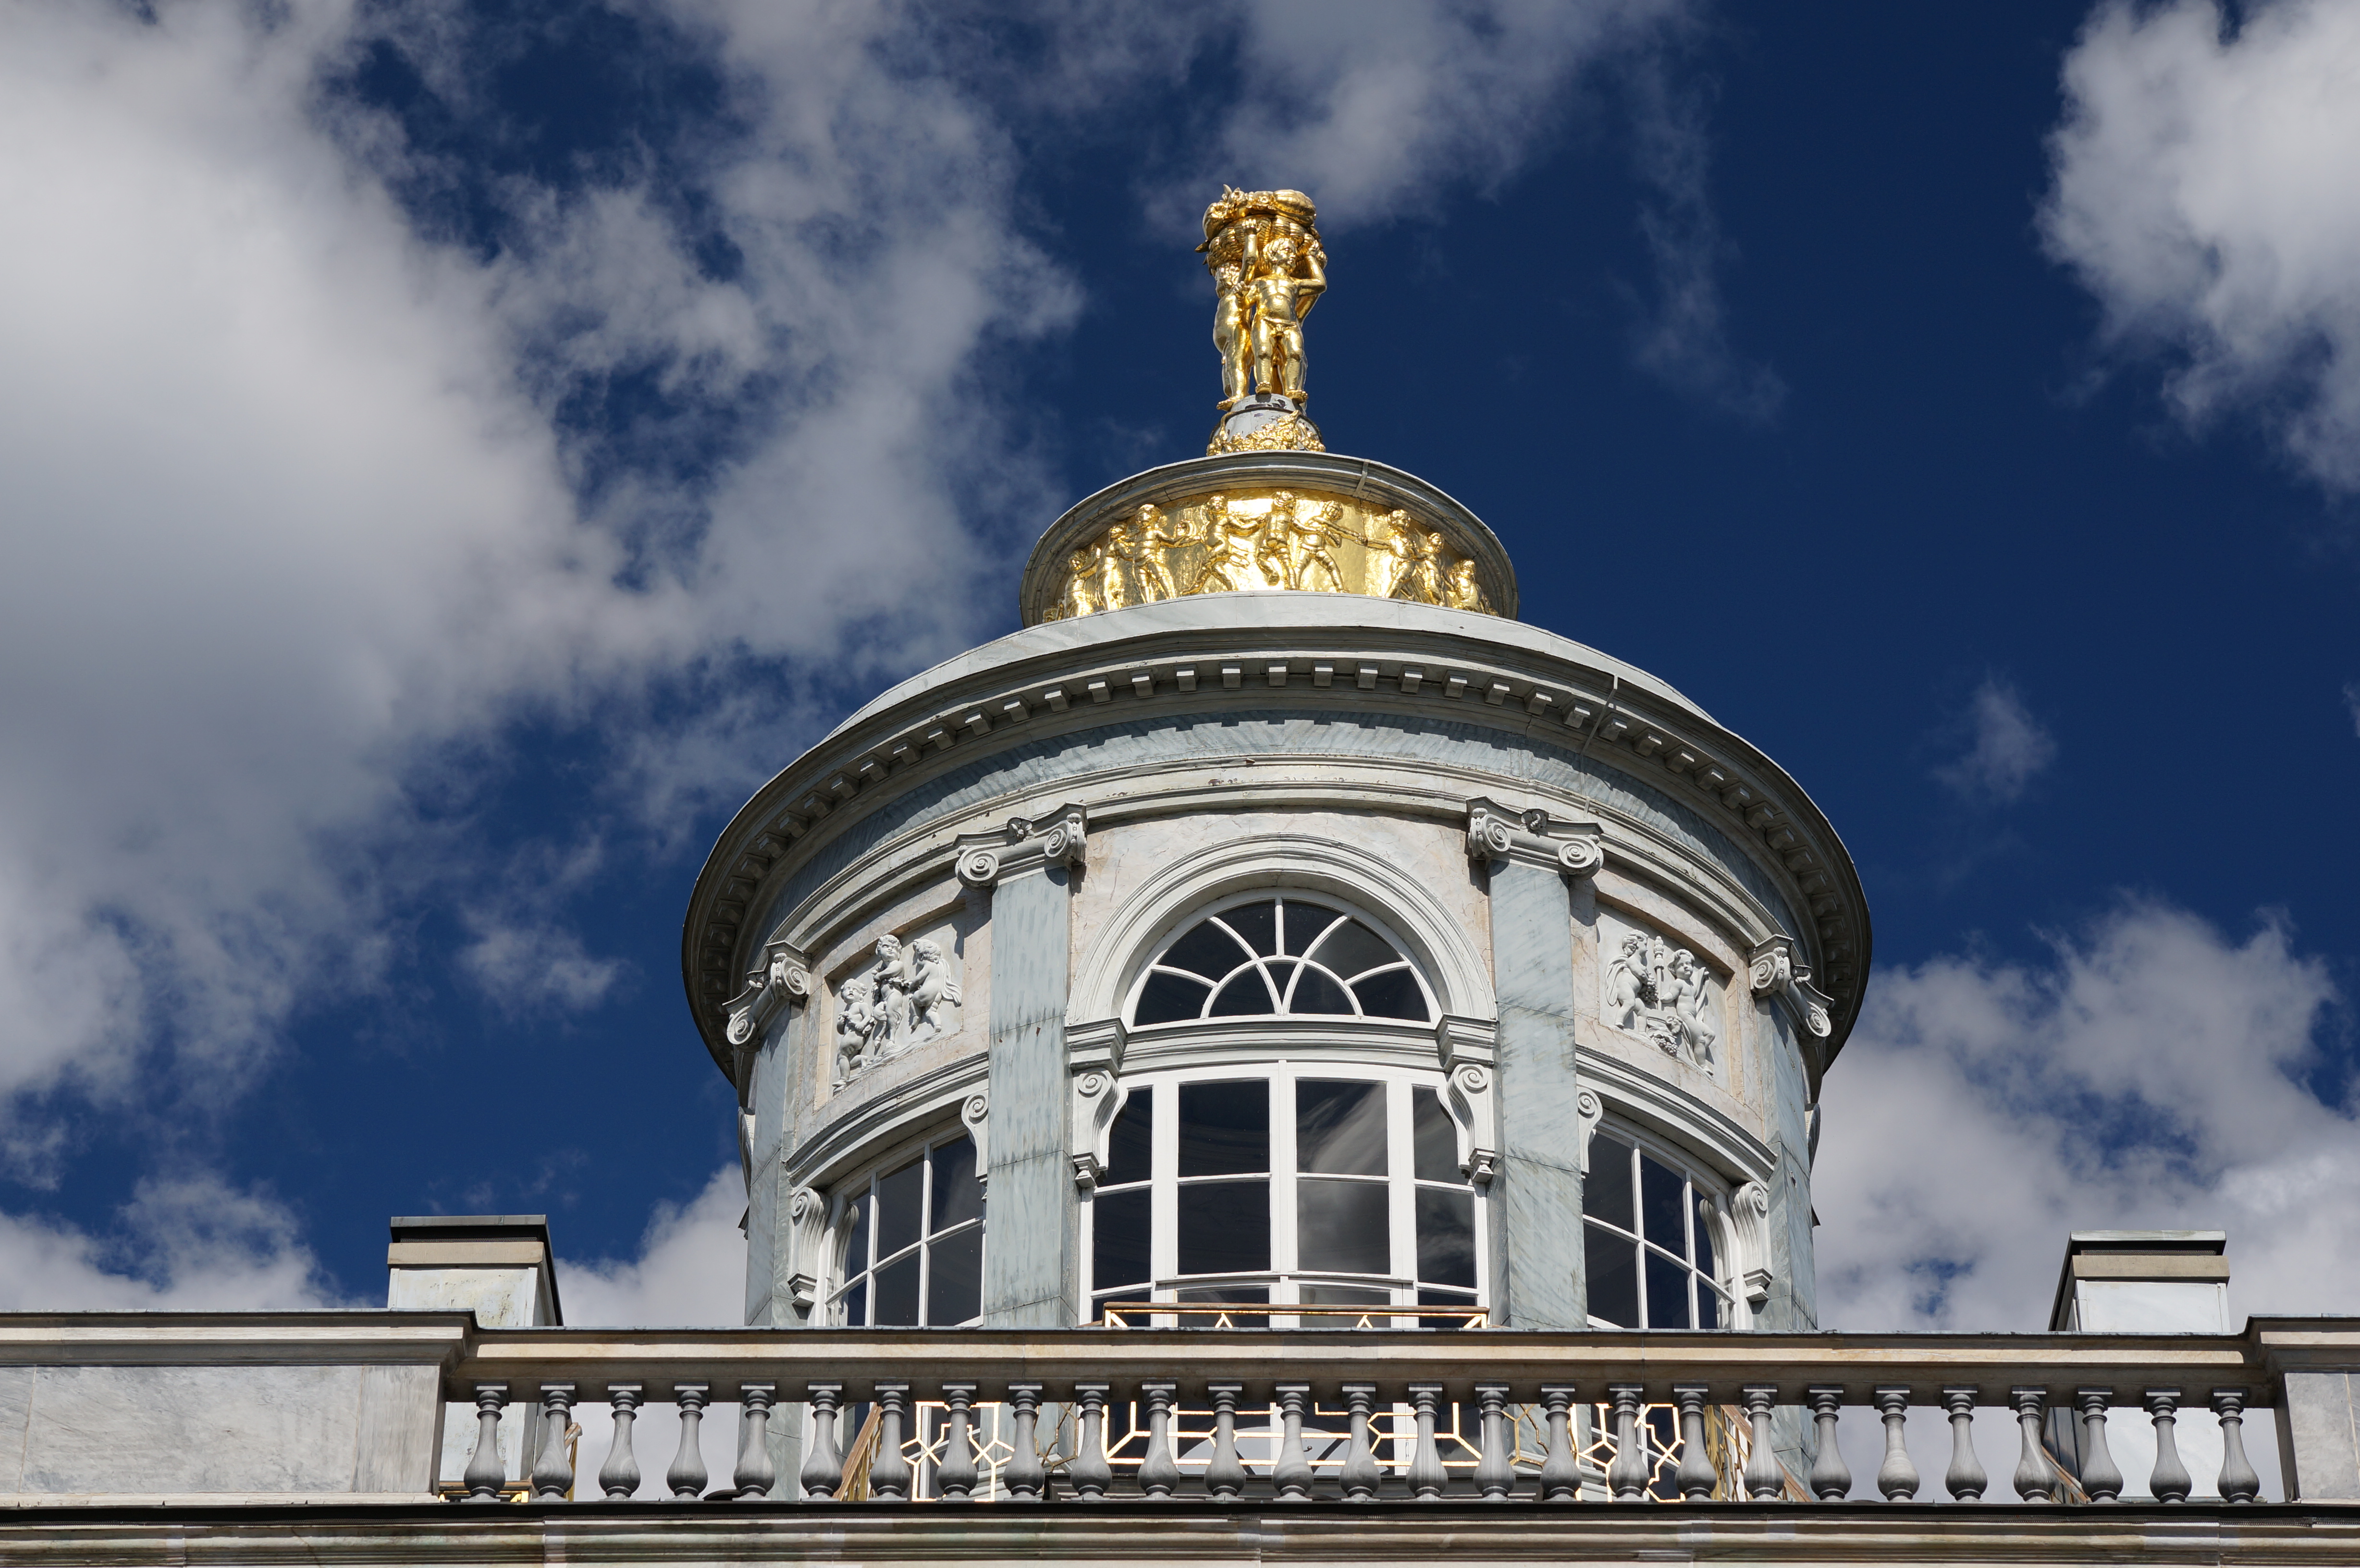
building, tower, landmark, facade, church, place of worship, 2015, germany, deutschland, sony, sigma, 60mm, dome, nex, nex6, potsdam, brandenburg, lenstagged, steffenzahn, sigma60mm, sigma60, sigma60mmf28dn, sigma60mmf28, sigma60mmf28dnart, sigma60mm128dn